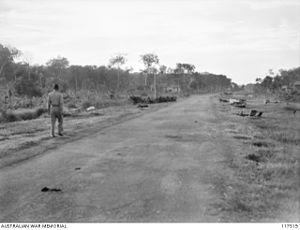
La bataille de Muar est la dernière grande bataille de la campagne de Malaisie. Elle a eu lieu du 14 au 22 janvier 1942 près de la rivière Muar. Après la défaite des Britanniques près de la rivière Slim, le général Archibald Wavell décida que le IIIᵉ Corps indien devait se retirer à 150 miles au sud, dans l'État de Johor, afin de se reposer et de se regrouper, tandis que la 8ᵉ Division australienne devait arrêter là l'avance japonaise.